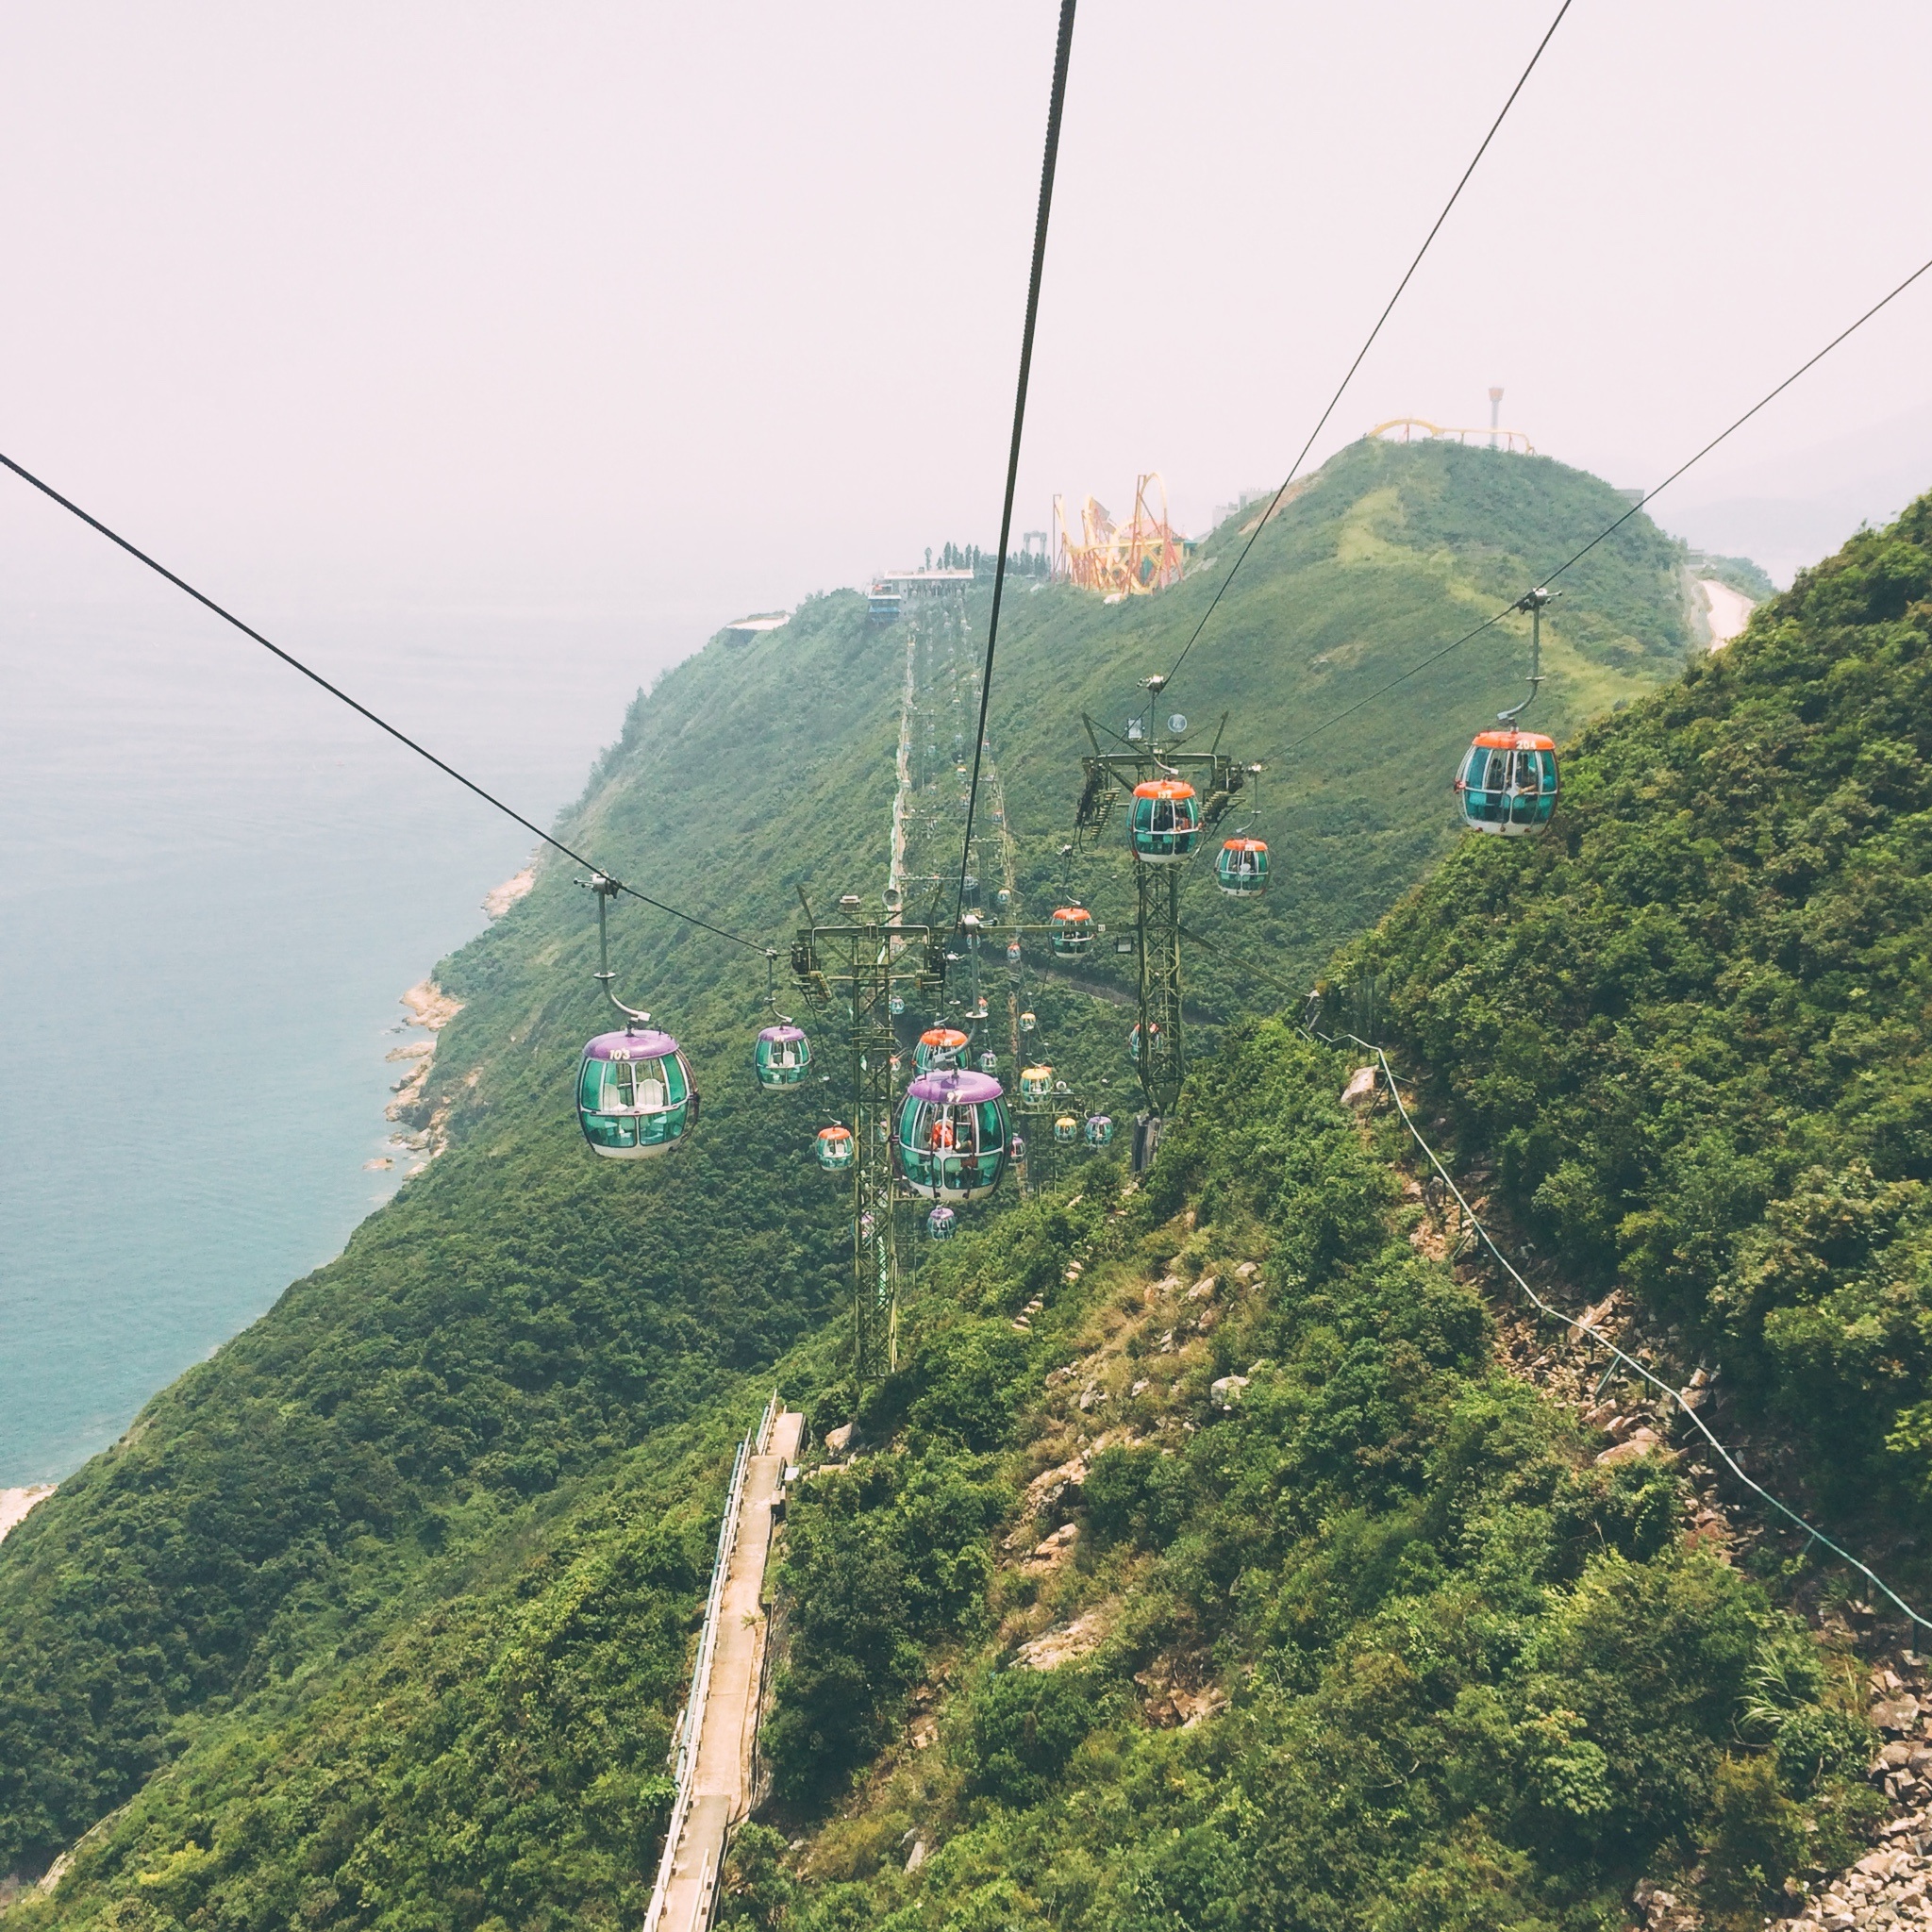
mountain, hill, mountain range, cable car